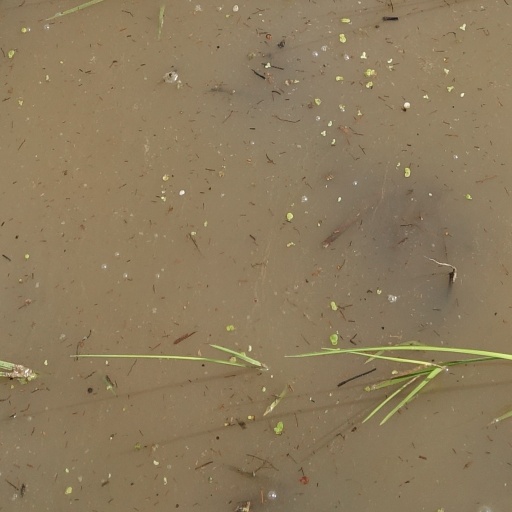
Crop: rice